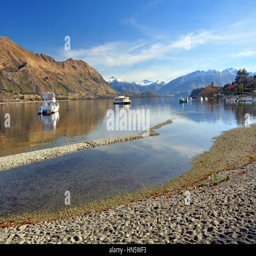
lake and boats in the background .